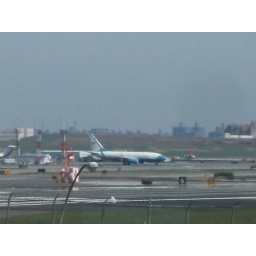
Someone of white house stature or Federal stature is in NYC